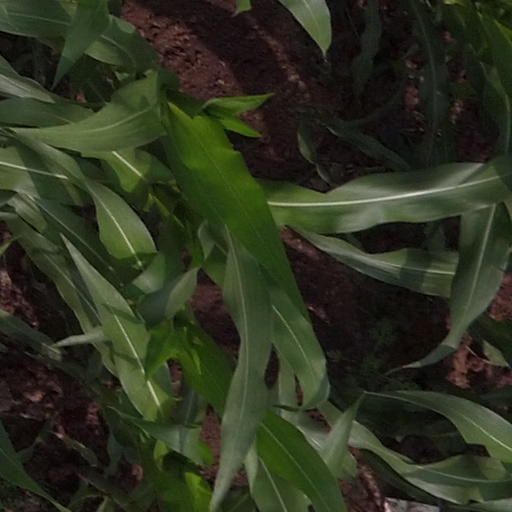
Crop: maize; corn